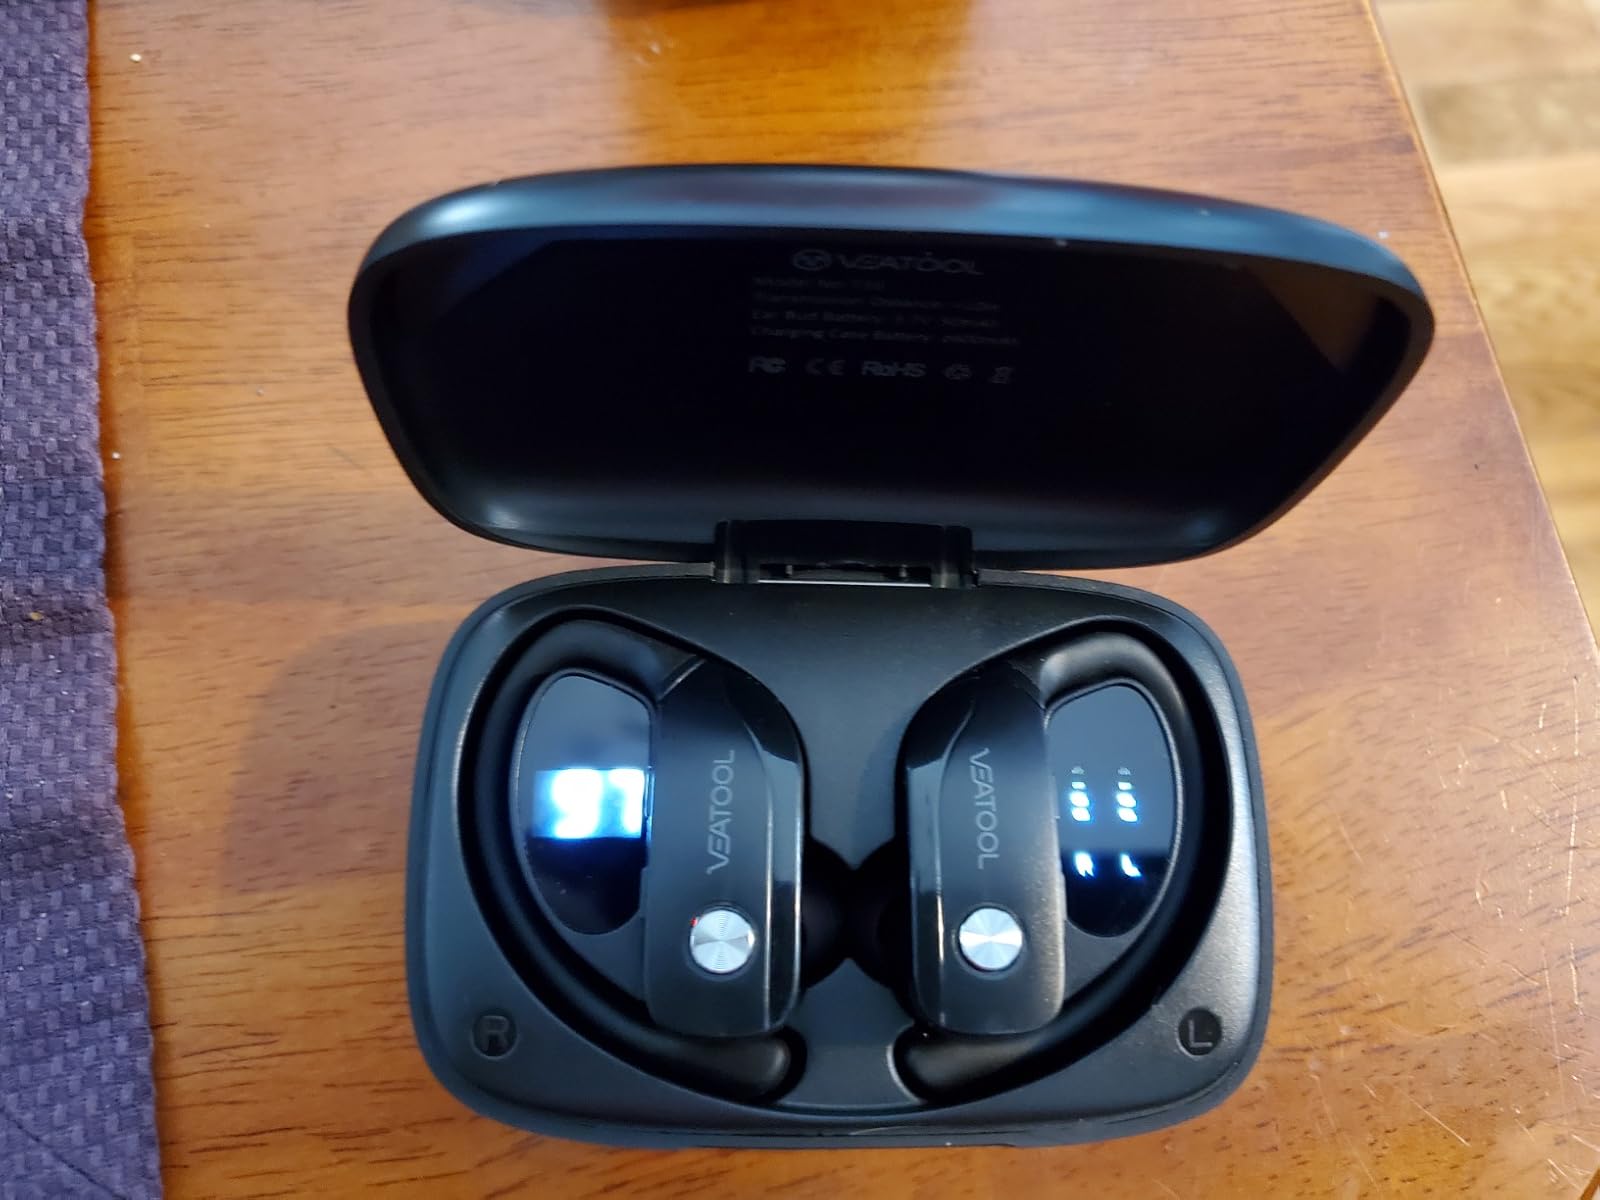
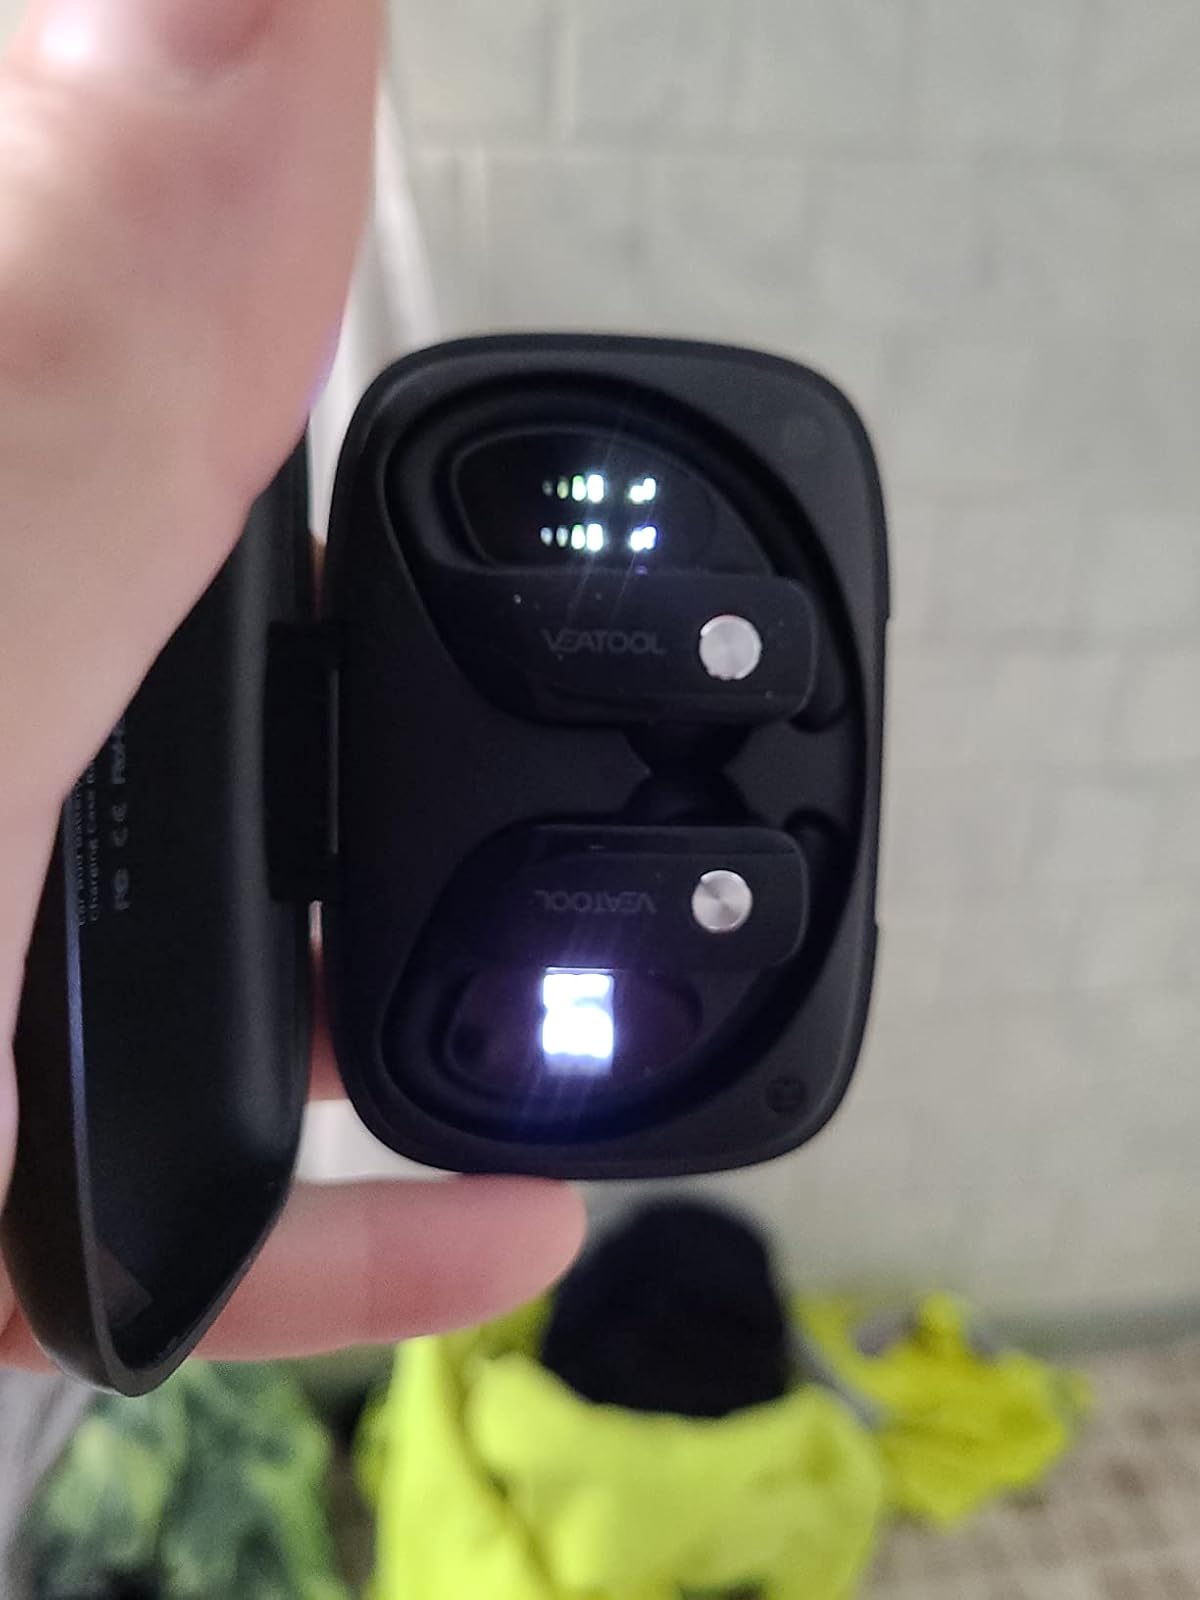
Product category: earbuds
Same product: no